Jane Magnus-Stinson

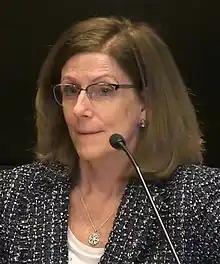
Magnus-Stinson in 2019

Jane Elizabeth Magnus-Stinson (born April 29, 1958) is a senior United States district judge of the United States District Court for the Southern District of Indiana.